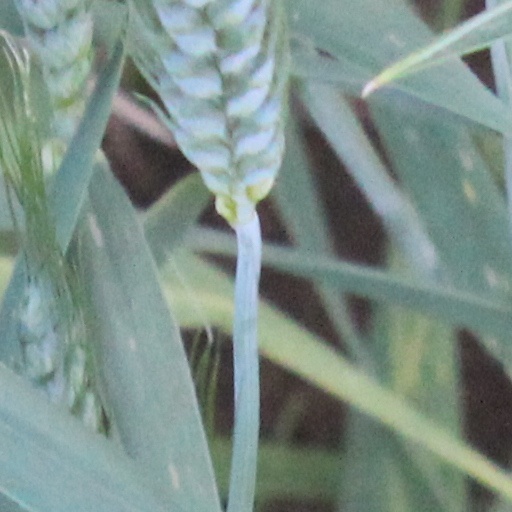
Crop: wheat